Aṅgulimāla

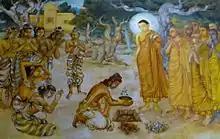
King Pasenadi planting a Bodhi Tree in honor of the Buddha.

Aṅgulimāla points out that it would be untrue for him to say this, to which the Buddha responds with this revised stanza: